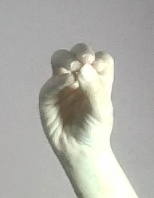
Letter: ha